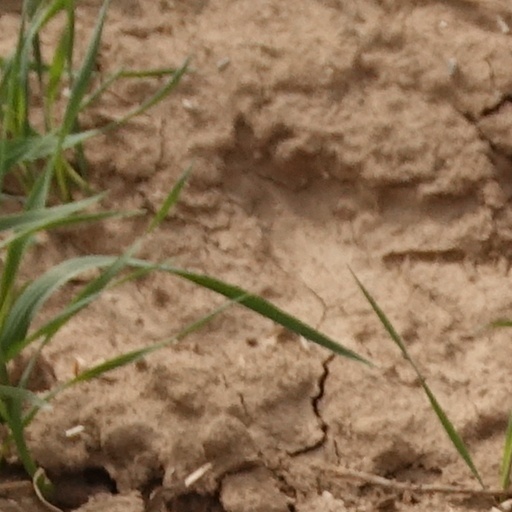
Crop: wheat